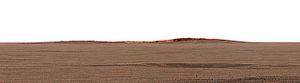
Endurance est un cratère d'impact situé dans Meridiani Planum sur Mars, connu pour avoir été visité du 30 avril au 13 décembre 2004 par le rover Opportunity du programme Mars Exploration Rover. Celui-ci avait atterri trois mois plus tôt, en janvier 2004, et il est toujours actif en Août 2016.